Biopreservation

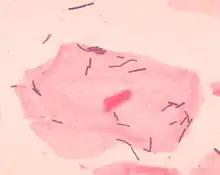
The small rods shown here are lactic acid bacteria which convert lactose and other sugars to lactic acid. The products of their metabolism can have benign preservative effects.

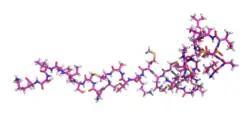
3D stick model of nisin, a particularly effective preservative produced by some lactic acid bacteria.

Biopreservation is the use of natural or controlled microbiota or antimicrobials as a way of preserving food and extending its shelf life. The biopreservation of food, especially utilizing lactic acid bacteria (LAB) that are inhibitory to food spoilage microbes, has been practiced since early ages, at first unconsciously but eventually with an increasingly robust scientific foundation. Beneficial bacteria or the fermentation products produced by these bacteria are used in biopreservation to control spoilage and render pathogens inactive in food. There are a various modes of action through which microorganisms can interfere with the growth of others such as organic acid production, resulting in a reduction of pH and the antimicrobial activity of the un-dissociated acid molecules, a wide variety of small inhibitory molecules including hydrogen peroxide, etc. It is a benign ecological approach which is gaining increasing attention.